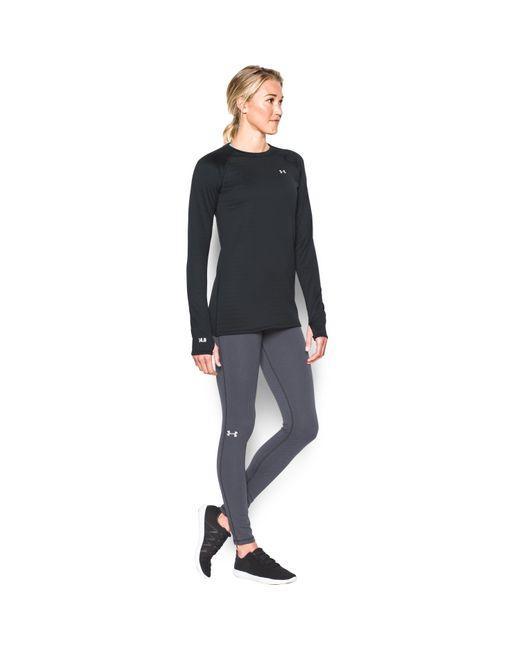
Volle Ärmel Haut fit Active Wear oben und unten für Frauen